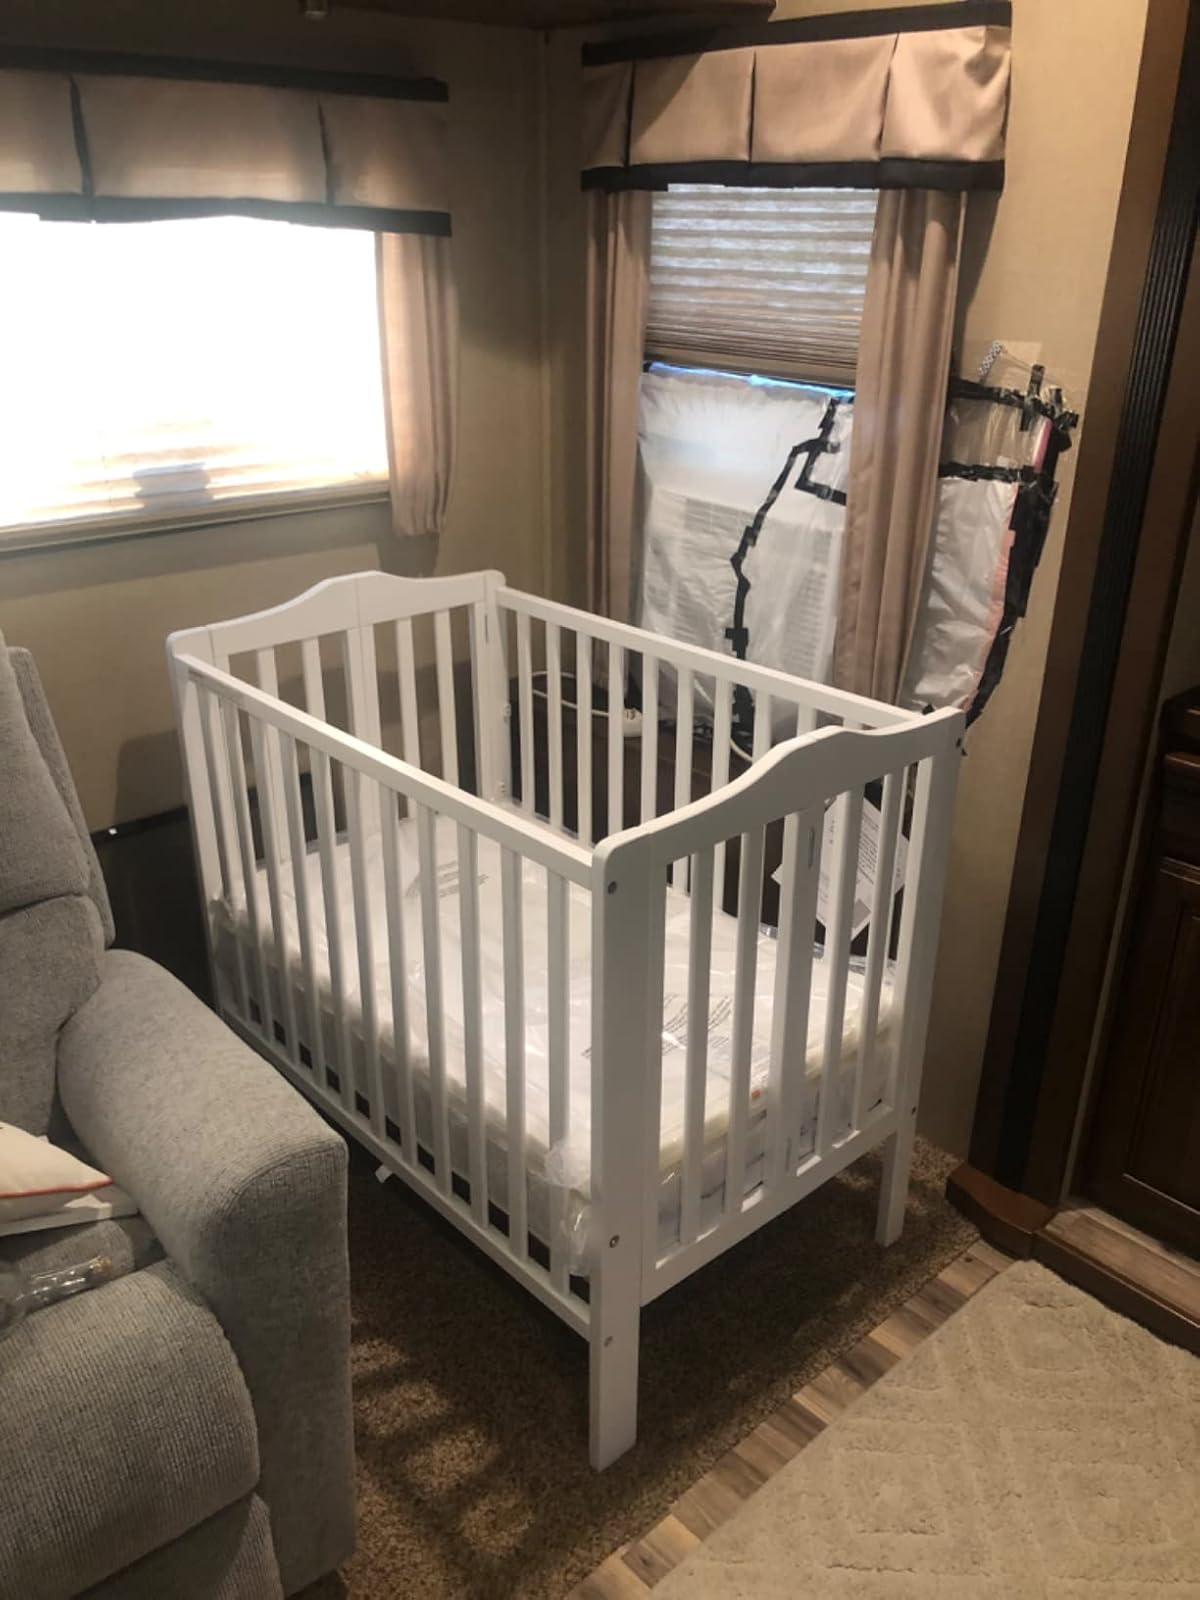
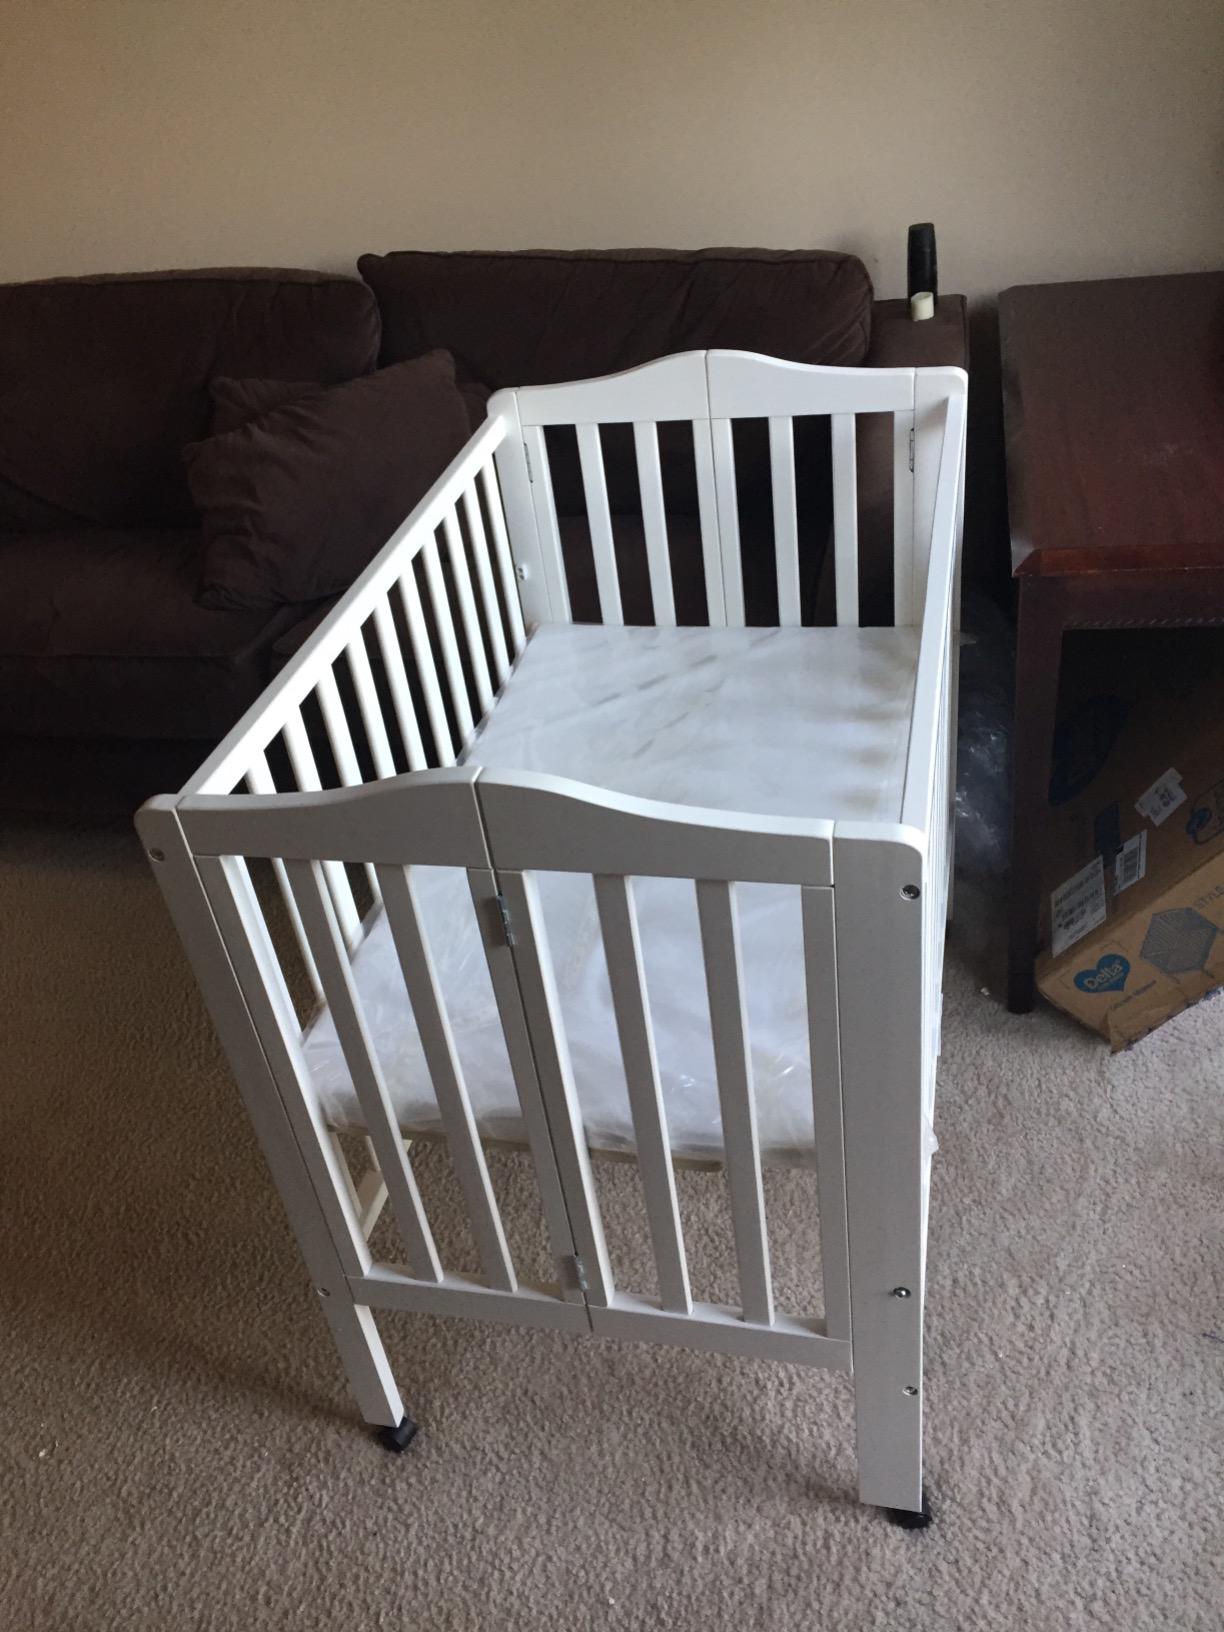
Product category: products_crib
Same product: yes